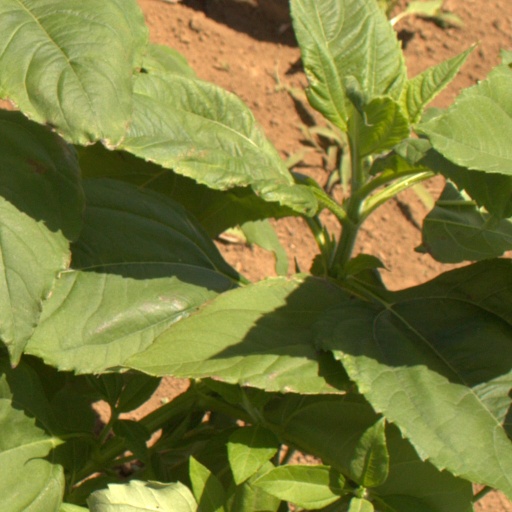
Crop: Jerusalem artichoke